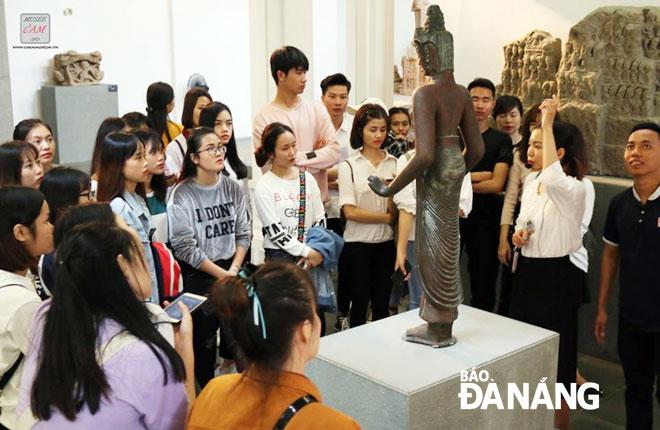
những người đứng trong khu trưng bày đang nghe thuyết minh về bức tượng